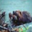
Label: beaver